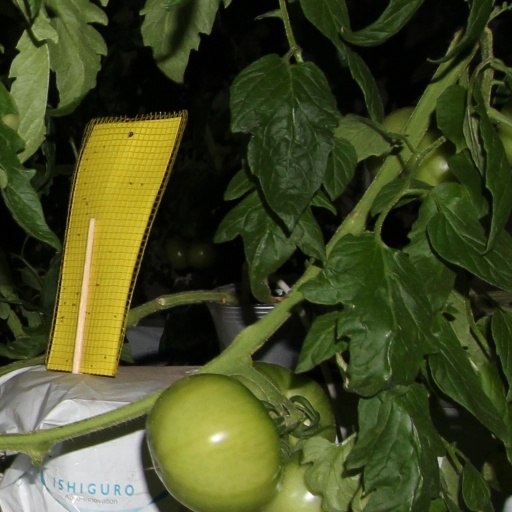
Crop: tomato